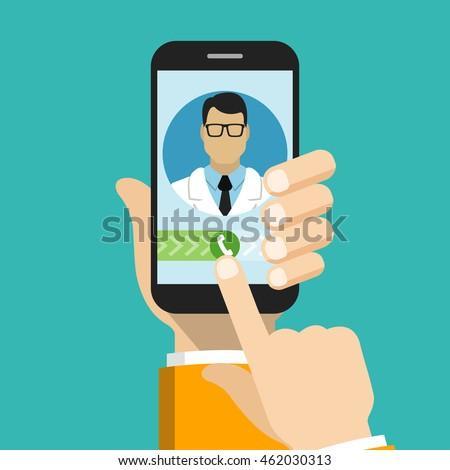
hand holding smartphone with male doctor on call and an online consultation .